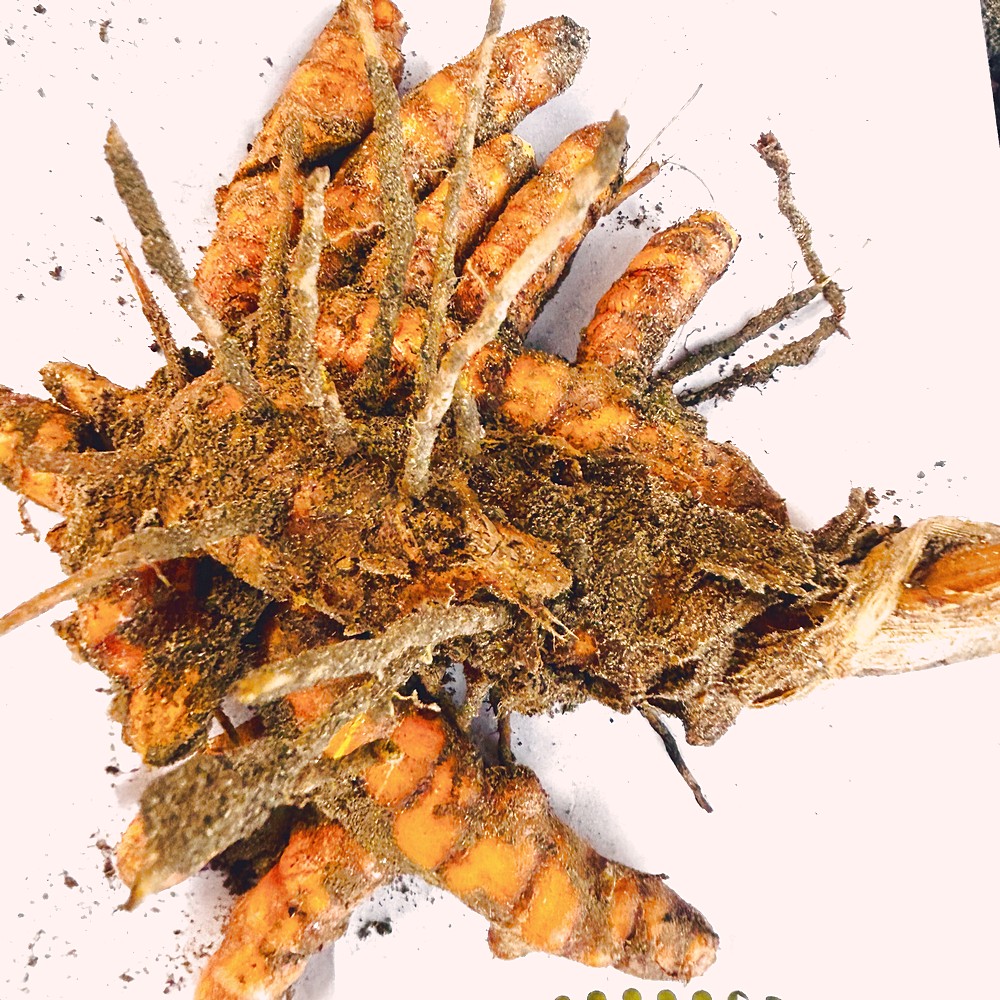
Label: Rhizome Healthy Root